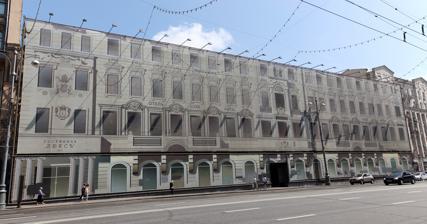
Building: Hotel Lux
Country: Russia
Year built: 1911
Hotel in Moscow during the Soviet Union For the 2011 film, see Hotel Lux (film) . 55°45′47″N 37°36′31″E / 55.76306°N 37.60861°E / 55.76306; 37.60861 The former Hotel Lux in Moscow Hotel Lux (Люксъ) was a hotel in Moscow during the Soviet Union , housing many leading exiled and visiting Communists . During the Nazi era, exiles from all over Europe went there, particularly from Germany. A number of them became leading figures in German politics in the postwar era. Initial reports of the hotel were good, although its problem with rats was mentioned as early as 1921. Communists from more than 50 countries came for congresses, for training or to work. By the 1930s, Joseph Stalin had come to regard the international character of the hotel with suspicion and its occupants as potential spies. His purges created an atmosphere of fear among the occupants, who were faced with mistrust, denunciations, and nightly arrests. The purges at the hotel peaked between 1936 and 1938. Germans who had fled Nazi Germany , seeking safety in the Soviet Union, were interrogated, arrested, tortured, and sent to forced labour camps. Most of the 178 leading German communists who were killed in Stalin's purges were residents of Hotel Lux. Early history Originally named Hotel Frantsiya , the hotel was built as a luxury hotel in 1911 by the son of Ivan Filippov, a well-known Moscow baker, whose baked goods were delivered widely, even to the tsar 's residence. Located at Tverskaya Street 36, it had four stories and housed the Filippov Café. The hotel was taken over by the Bolsheviks after the October Revolution and renamed Люксъ, i.e. Hotel de luxe. It came to be used by the Communist International (Comintern) as lodging for communist revolutionaries from other countries. Guests were lodged according to hierarchy, more important individuals received better rooms. Some rooms were also used for meetings. In June and July 1921, 600 delegates who came to the Third World Congress of the Communist International from 52 countries were housed at Hotel Lux. With the sudden influx of so many international revolutionaries, the hotel began to be known as the "headquarters of the world revolution". Germany alone sent 41 delegates. The Hamburg Uprising was discussed at the hotel, both before and after the events. After the Comintern was founded, many of the Party's leading functionaries lived at the hotel, including Ernst Reuter and the hotel became the best known of the Comintern's buildings, although its offices were elsewhere. 1933 through World War II In 1933, two stories were added, giving the hotel 300 rooms. The address, meanwhile, was changed to Gorky Street 10. 1933 was also the year Adolf Hitler gained power with the Machtergreifung and soon began to arrest and imprison his political opponents, arresting communists and socialists by the thousands. German communists began to flee to the Soviet Union and the Hotel Lux began to fill with German exiles. In addition to party functionaries, there were advisors, translators and writers who came with their families. Employees were brought to the Comintern Central Committee 's offices by bus. The hotel became overcrowded and conditions were difficult. The hotel was continually plagued by rats; the earliest reports of them were in 1921. There was hot water only twice a week, forcing people to shower in groups, as many as four people at a time. Communal kitchens for the use of residents cooked food next to boiling pots of diapers being sterilized. In spite of the conditions, initially, there was camaraderie among the residents. Children played in the halls and attended a German-language school, the Karl Liebknecht School , set up for the children of exiles. There were a number of English speaking residents in the thirties, living in the Lux. These were not refugees but dedicated Communists from Great Britain, Australia and the United States who went to "help build Socialism." In at least one case an American-born young man who lived with his parents in the Lux volunteered with the Red Army and was killed in combat in the War. Stalin's purges In 1934, after the murder of Sergei Kirov , Joseph Stalin began a campaign of political repression and persecution to cleanse the Party of "enemies of the people". Stalin viewed the foreign occupants of Hotel Lux as potential spies, or as a Moscow newspaper assumed of Germans (and Japanese) in 1937, they were working actively on behalf of their own country. By 1936, his Great Purge began to include the hotel's residents. The hotel then gained a second name, that of "the golden cage of the Comintern" because many would like to have left, but could not while being investigated. Between 1936 and 1938, many residents of the hotel were arrested and interrogated by the NKVD (People's Commissariat for Internal Affairs). Suspicion and betrayal created an atmosphere of fear. Arrests came in the middle of the night, so that some residents slept in their clothes, others paced the floor, or played games of concentration to mask the stress. An investigation or arrest was prompted more by the atmosphere of terror than by charges of wrongdoing, which were often baseless. Walter Laqueur later wrote of the period, "There was no rhyme or reason as to who was arrested and who was not, the security organs were given a plan to fulfill, a certain number of people were to be arrested in a certain region, and from this stage on it was more or less a matter of accident at whose door the NKVD (the secret police) emissaries would knock in the early hours of the morning." The procedure was for the NKVD to knock, the accused was told to pack a small suitcase with a few things, get dressed and wait outside the door to be picked up and taken away. Then the NKVD returned to collect the accused and seal the door. One night, the NKVD knocked on the Langs' door and Franz Lang was told to get ready. Dutifully waiting outside his door to be picked up, the security police returned. "What are you doing standing around out here?", asked the NKVD. Lang replied that he'd been ordered to do so. "What's your room number?", asked the security officer. "Number 13." "We're only taking away the even numbers tonight!" Astonished, Lang went back to bed. Nor did the NKVD ever knock on his door again. In the morning, the doors of those arrested were sealed; [ note 1 ] the wives and children had to move to other quarters and were ostracized as "enemies of the state". [ note 2 ] The children of parents under investigation were placed in orphanages, where some died from illness and others rejected both their parents and their own German identity. Some of the adults arrested were sent to a gulag or were executed. Those who came back were regarded with suspicion, as was the case with Herbert Wehner , who was taken away and returned twice. Such people were assumed to have betrayed others under torture or to save themselves. In Wehner's case, that was what happened. By 1938, in order to get upstairs in the hotel, a propusk was needed, a document that said one was authorized to get past the armed guard, standing in front of the elegant Art Nouveau elevator. Even high-level members of the Comintern could not get past the guard without a propusk. The atmosphere affected the children. Rolf Schälike, who was a child at Hotel Lux, later wrote, "I grew up in Moscow, in the center of power, and state and non-state criminality, Gorky Street, Hotel Lux. It was the years 1938–1946. Around us too, there was juvenile violence. We played ' partisan and German fascists' in our Hotel Lux, and one kid in our group was hanged—for fun. He couldn't be revived again. There were frequent battles with iron bands with the kids from the neighboring building." Of the 1400 leading German communists, a total of 178 were killed in Stalin's purges, nearly all of them residents of Hotel Lux. By comparison, the Nazis killed 222 of those 1400 leading German communists. Within the top leadership itself, there were 59 Politburo members between 1918 and 1945, six of whom were killed by Nazis and seven by the Stalinist purges. The saying among the German communists was, "What the Gestapo left of the Communist Party of Germany , the NKVD picked up." When Leon Trotsky was killed in August 1940, the purges at Hotel Lux stopped, bringing a brief respite to the exiles. Evacuation and return Ten months later, in June 1941, Operation Barbarossa began, Nazi Germany's assault on the Soviet Union. In 1941, the hotel was evacuated. The first residents returned in February 1942. At the end of World War II , the Ulbricht Group left Hotel Lux for the airport to return to Germany on 30 April 1945 to become the new leaders of the German Democratic Republic . The purpose of the trip and whether or not the assignment was temporary or a permanent return to Germany was not known to the whole group until they arrived in Berlin. The youngest of the group was 24-year-old Wolfgang Leonhard . [ note 3 ] The last political residents left the hotel in 1954, either willingly or by eviction, and the hotel returned to normal, operating under the name "Hotel Tsentralnaya". Post-Soviet era After the collapse of communism, the hotel housed offices, small travel agencies, liquidation companies and other small businesses on the lower floors, the upper floors remained hotel rooms. The building, still called Hotel Tsentralnaya, was bought by the holding company Unikor in 2007. Unikor and its majority shareholder, Boris Ivanishvili bought the hotel to renovate it and re-open it as a luxury hotel. There were mostly offices in the building at the time of its sale. The structure was demolished, with only the historic facade retained. In 2007, it was announced that the Mandarin Oriental Moscow, a luxury hotel, would be built behind the restored historic facade. The project was cancelled soon after. In 2019, it was again announced that a luxury hotel would be built, retaining the historic facade, this time the Corinthia Moscow Hotel. The street name has been restored to Tverskaya; the building remains number 10. Legacy Numerous guests and residents of Hotel Lux have written about the hotel, initially in reports and articles, later in books and memoirs. Early reports from before the purges were often positive, though mentions of rats appear from the beginning. Accommodations were described in favorable terms and the atmosphere as full of camaraderie. In East Germany in the 1950s and 1960s, the Socialist Unity Party commissioned memoirs ( Erinnerungsberichte ) from former exiles who had lived there. These were carefully written official reports that sanitized and supported the official version of events. Franziska Reubens , who lived there with her husband and children, wrote in guarded language, "It is not easy to write about the memories from that time, to write about them honestly." Other people turned away from the Communist Party, some as a result of their exile in the Soviet Union, and wrote more bluntly and critically about the hotel, such as Ruth von Mayenburg , who in one passage, used cannibalism as a metaphor to describe the period. In 1978, von Mayenburg published the first history ever written about Hotel Lux. Notable residents from 1921–1954 Toivo Antikainen Johannes R. Becher Bolesław Bierut Willi Bredel Georgi Dimitrov Hugo Eberlein Zhou Enlai Mihály Farkas Ernst Fischer Ruth Fischer , was expelled from the Communist Party of Germany and held under house arrest for 10 months Klement Gottwald Antonio Gramsci Antonio Graziadei Julius Hay Jules Humbert-Droz Emmy Kaemmerer Lotte Kühn , 1935 Aino Kuusinen Otto Ville Kuusinen Wolfgang Leonhard Ruth von Mayenburg , Communist Party of Austria Ho Chi Minh Imre Nagy Margarete Buber-Neumann , returned to Germany in 1940 under the Nazi-Soviet Pact Heinz Neumann , executed in 1937 in the Great Purge May O'Callaghan Wilhelm Pieck Theodor Plivier Karl Retzlaw Ernst Reuter Kang Sheng Rudolf Slánský Richard Sorge Ernst Thälmann Josip Broz Tito Palmiro Togliatti Walter Ulbricht , 1935 Gustav von Wangenheim Ubaidullah Sindhi November 1922 to June 1923 Indian Revolutionary Herbert Wehner , 1937 to early 1941 Erich Weinert Markus Wolf Clara Zetkin Hedda Zinner Ahmet Cevat Emre Nâzim Hikmet Vala Nureddin Film Wehner – die unerzählte Geschichte [ de ] (2) Hotel Lux , Heinrich Breloer , documentary. Germany (1993) (in German) Hotel Lux , written and directed by Leander Haußmann . With Michael Herbig . Germany (2011) (in German) See also Hitler Youth Conspiracy , NKVD case pursued in 1938 (later found to be baseless), resulting in some 70 arrests, 40 executions Sources Bert Hoppe, Zimmerservice für die Revolution. Ein Besuch im Moskauer Hotel Lux, das bald zugrunde saniert wird Süddeutsche Zeitung , (October 26, 2007) (in German) Ruth von Mayenburg, Hotel Lux. Mit Dimitroff , Ernst Fischer , Ho Tschi Minh , Pieck , Rakosi , Slansky , Dr. Sorge , Tito , Togliatti , Tschou En-lai , Ulbricht und Wehner im Moskauer Quartier der Kommunistischen Internationale . Bertelsmann Verlag. Munich (1978) (in German) Ruth von Mayenburg, Hotel Lux. Das Absteigequartier der Weltrevolution. 1979. ISBN 3-492-11355-9 Piper Verlag GmbH (1991) (in German) Ruth von Mayenburg, Hotel Lux – die Menschenfalle. Elisabeth Sandmann Verlag GmbH (2011) ISBN 3-938045-60-4 (in German) Reinhard Müller, Herbert Wehner – Moskau 1937 Hamburger Edition , 2004, ISBN 3-930908-82-4 (in German) Reinhard Müller, Menschenfalle Moskau. Exil und stalinistische Verfolgung . Hamburger Edition , Hamburg (2001) ISBN 3-930908-71-9 (in German) Waltraut Schälike, Ich wollte keine Deutsche sein. Berlin-Wedding – Hotel Lux Dietz Verlag (2006) (in German) Arkadi Vaksberg, Hôtel Lux. Les Partis frères au service de l'Internationale communiste. Fayard (1993) ISBN 2-213-03151-7 (in French) Hermann Weber, Hotel Lux – Die deutsche kommunistische Emigration in Moskau (PDF) Konrad-Adenauer-Stiftung No. 443 (October 2006). (in German) Herbert Wehner: Zeugnis – Persönliche Notizen 1929–1942 . Bastei-Lübbe (1982) ISBN 3-404-65064-6 (in German) Footnotes